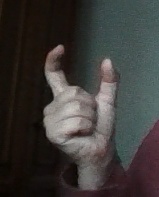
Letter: nun